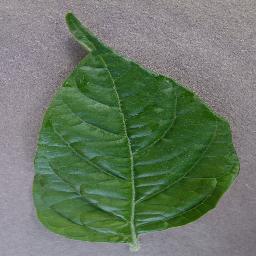
Label: Pepper,_bell___healthy